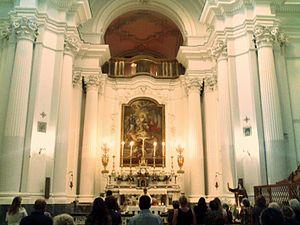
L'église San Francesco degli Scarioni est une église conventuelle de Naples, située via Arco Mirelli. Elle est dédiée à saint François d'Assise.
Giovan Battista Nauclerio, né en 1666 à Naples et mort en 1739 à Naples, est un architecte italien, parmi les plus représentatifs du baroque napolitain tardif.